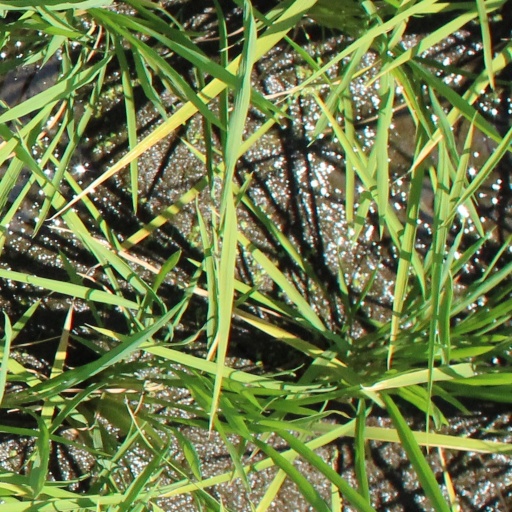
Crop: rice